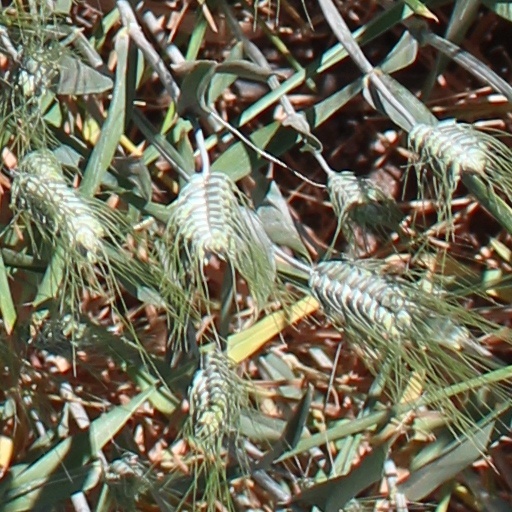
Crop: wheat